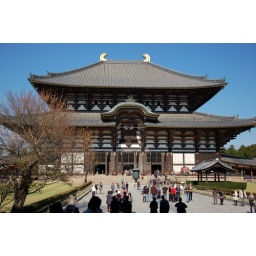
The biggest wooden building in the world